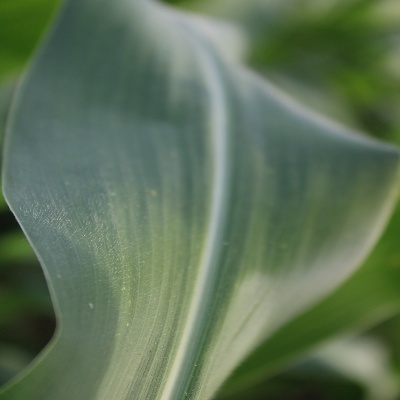
Crop: Maize
Condition: healthy